Congresbury

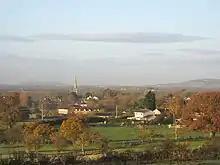
Congresbury

Congresbury has a King George's Field in memorial to King George V. Sporting facilities for the football club,